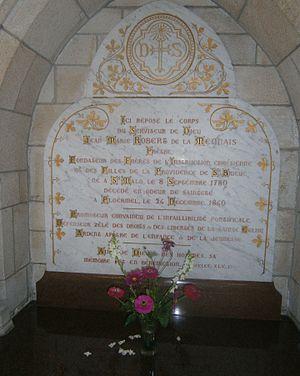
Jean-Marie de La Mennais est un prêtre français, né en Bretagne le 8 septembre 1780, mort à Ploërmel le 26 décembre 1860.